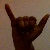
The image shows a hand gesture representing the letter 'Y' in Indian Sign Language.